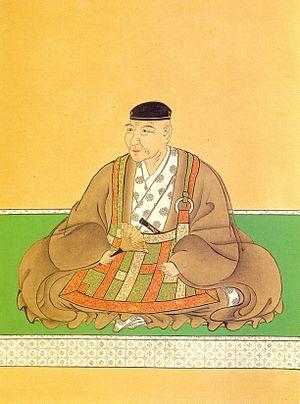
Oda Nobukane est un samouraï, frère cadet du célébrissime Oda Nobunaga à l'époque Sengoku du XVIᵉ siècle de l'histoire du Japon. Après 1568, Nobukane est destiné à être adopté par les Nagao. Nobukane se rase la tête après l'année 1594 et jouit de sa retraite en tant que peintre.